Under the Tuscan Sun (film)

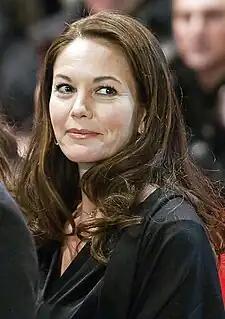
Diane Lane's performance received high praise from critics, earning her a nomination for the Golden Globe Award for Best Actress in a Motion Picture – Musical or Comedy.

The film received mixed reviews from critics, although there was strong praise for Lane's performance. On the review aggregator website Rotten Tomatoes, the film holds an approval rating of 62% based on 155 reviews, with an average score of 6.2/10. The website's critics consensus reads, "Though formulaic and superficial, "Under the Tuscan Sun" is redeemed by Lane's vibrant performance." Metacritic, which uses a weighted average, assigned the film a score of 52 out of 100, based on 35 critics, indicating "mixed or average" reviews.